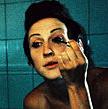
Age: 22